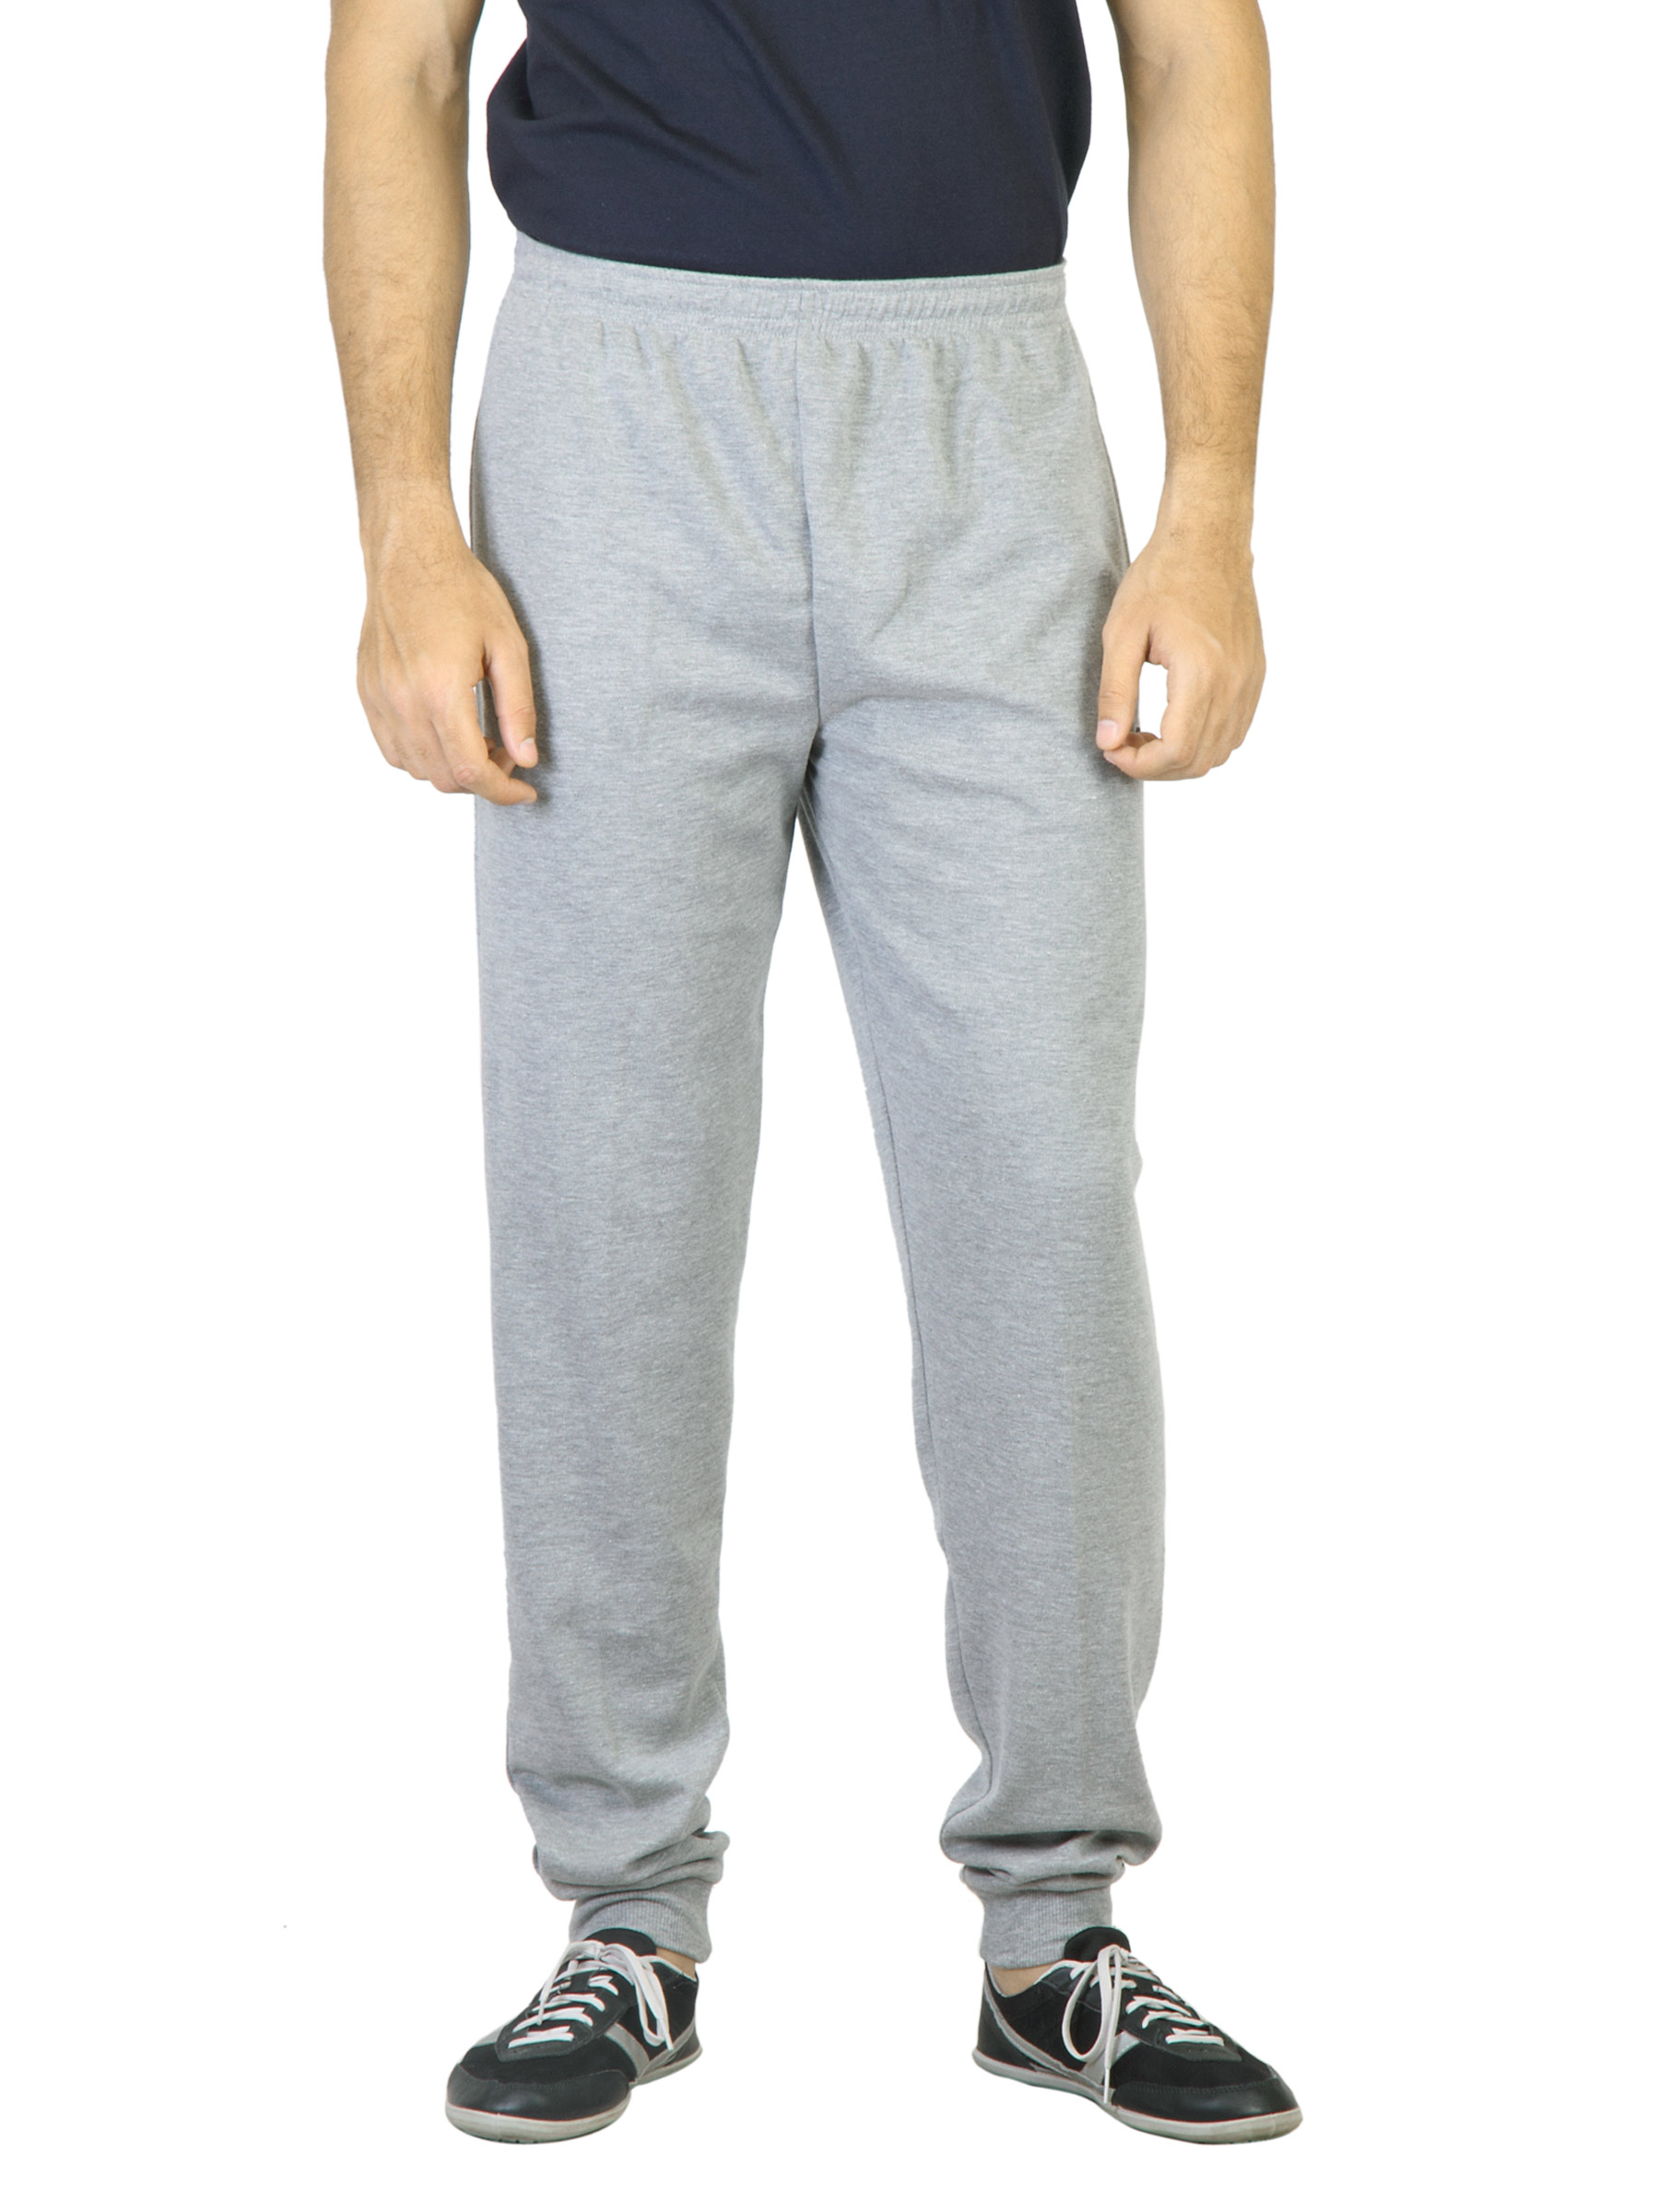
Proline Men Grey Track Pants
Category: Apparel / Bottomwear / Track Pants
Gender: Men
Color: Grey
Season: Summer 2012
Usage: Sports